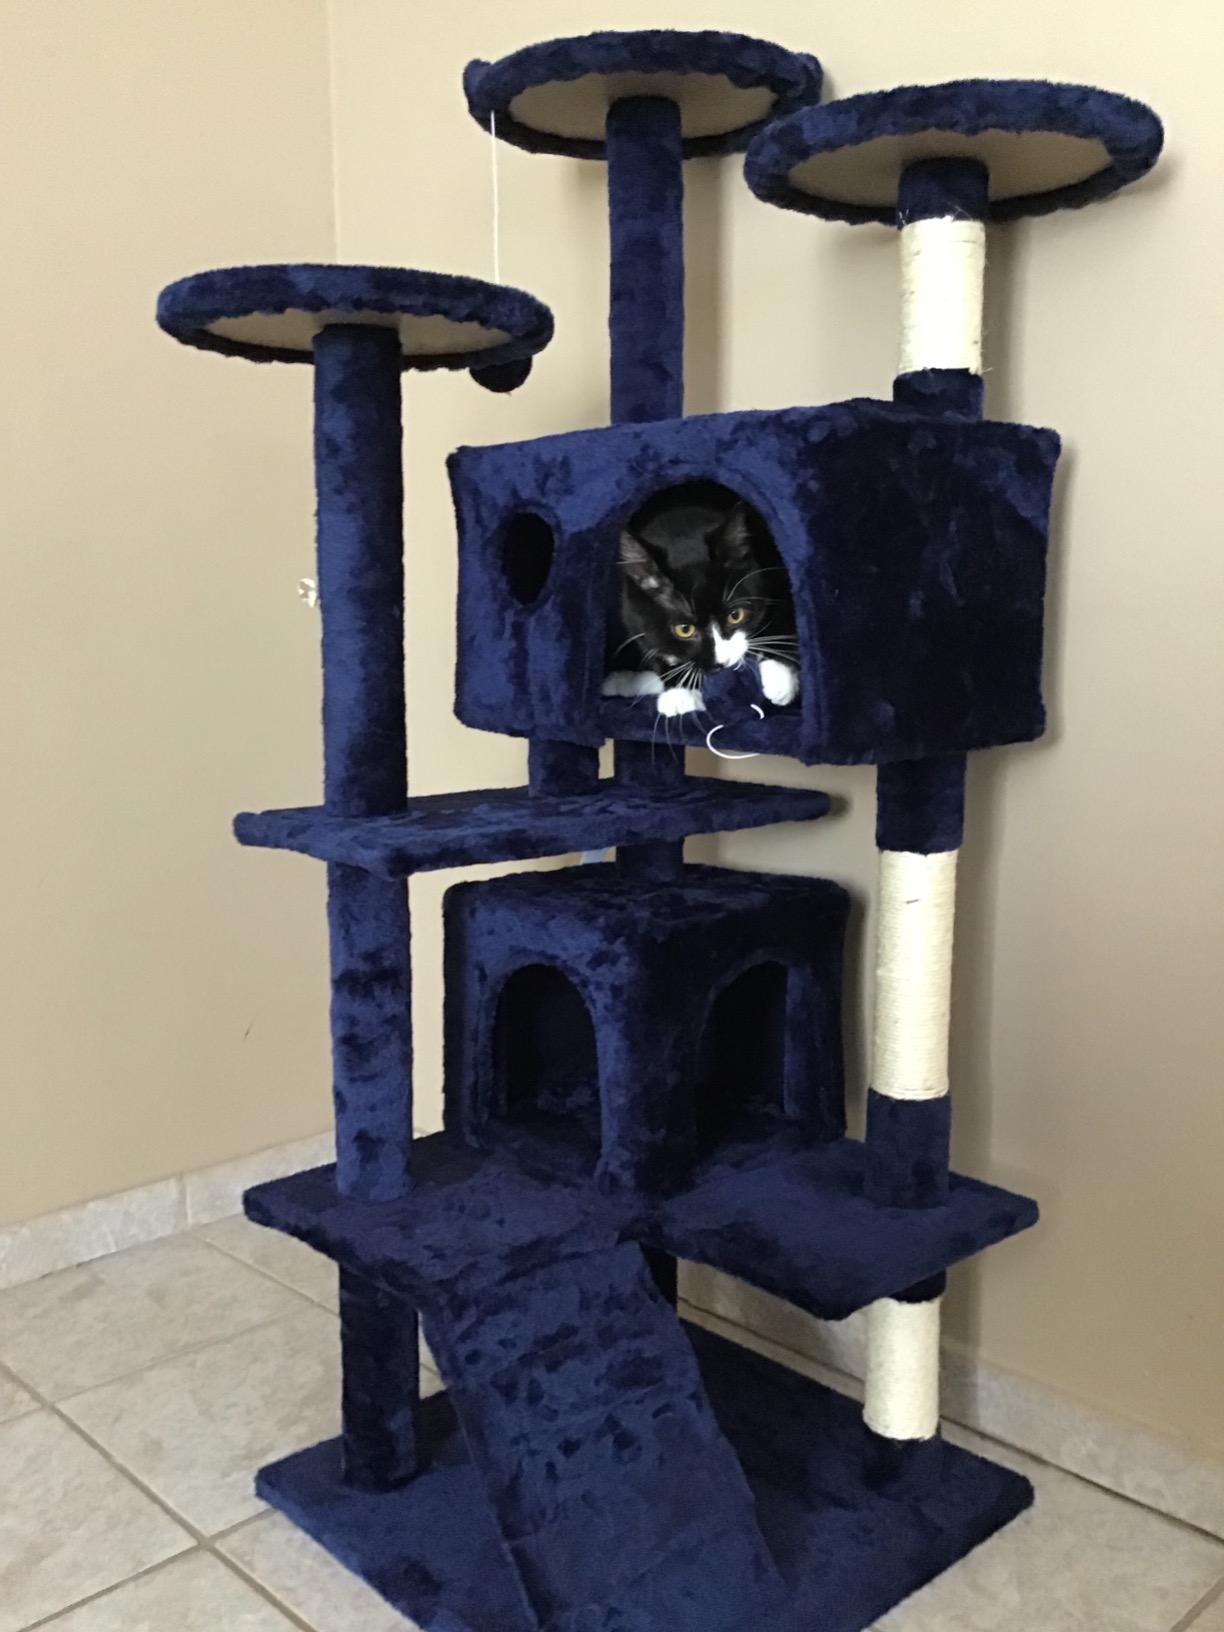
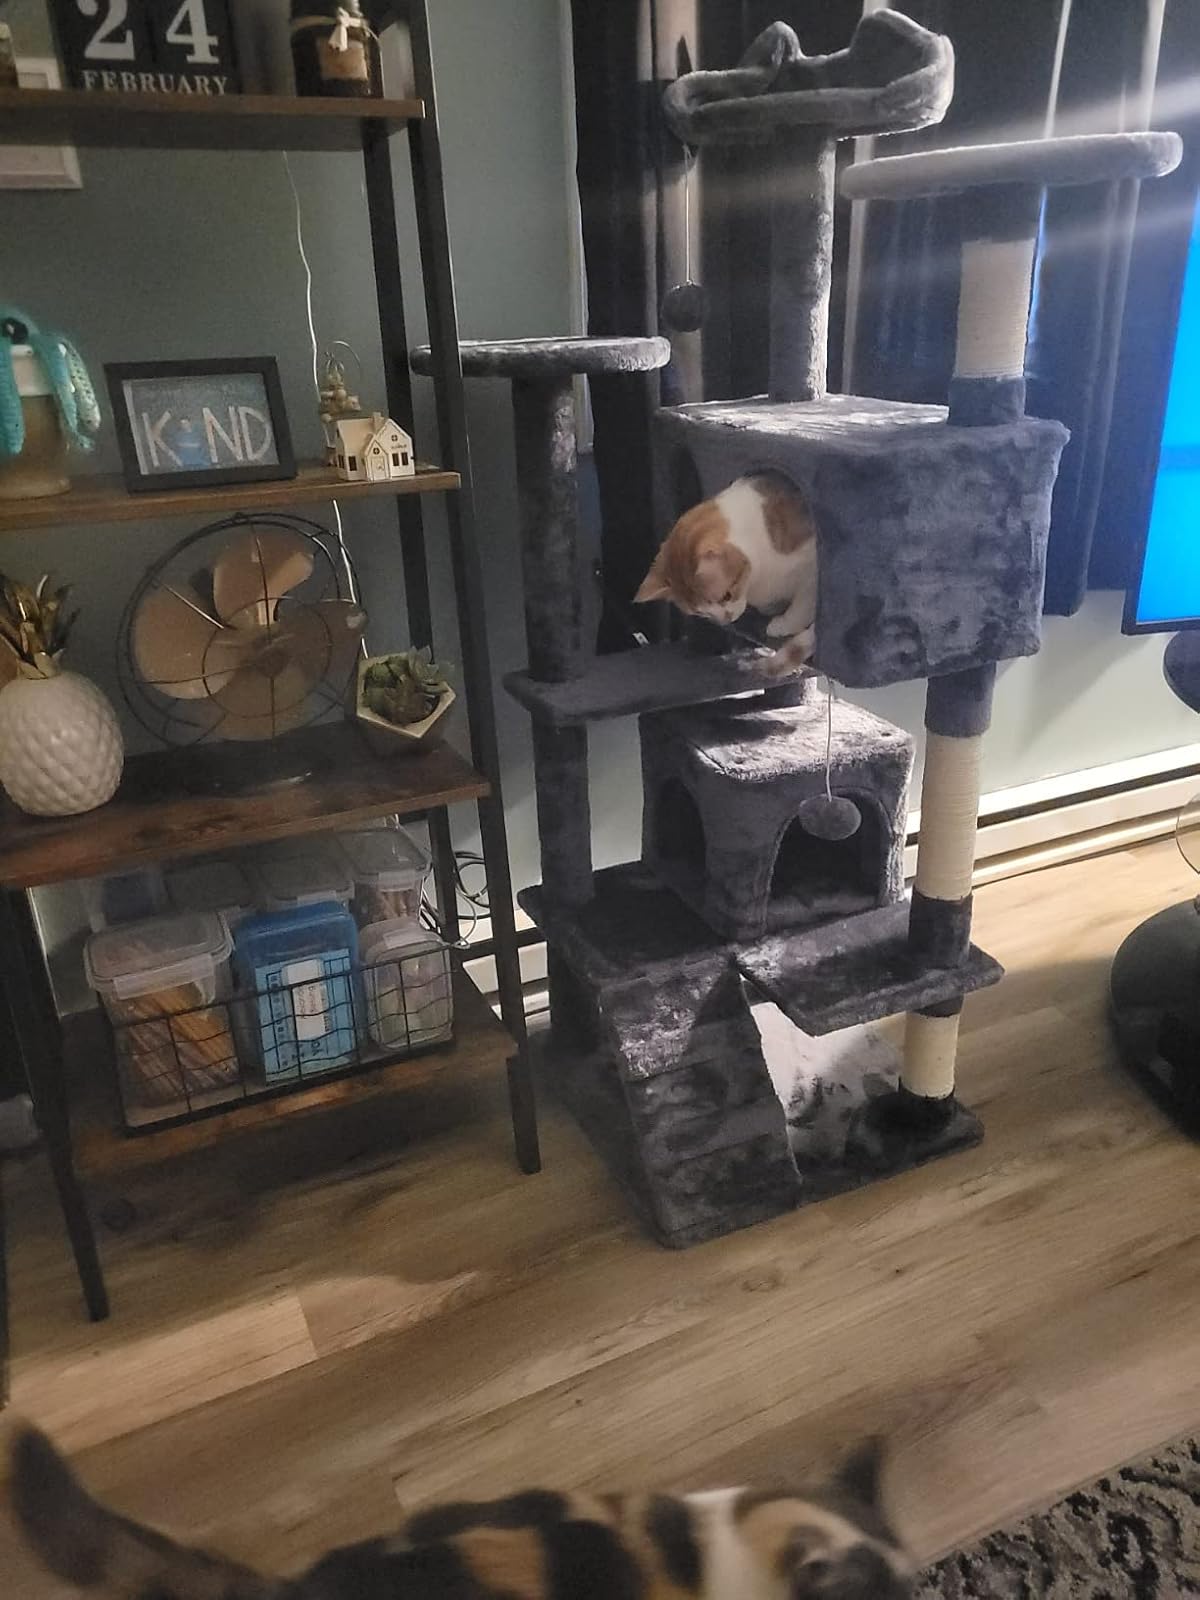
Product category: items_cat tree
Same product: no